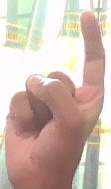
ASL sign: Z